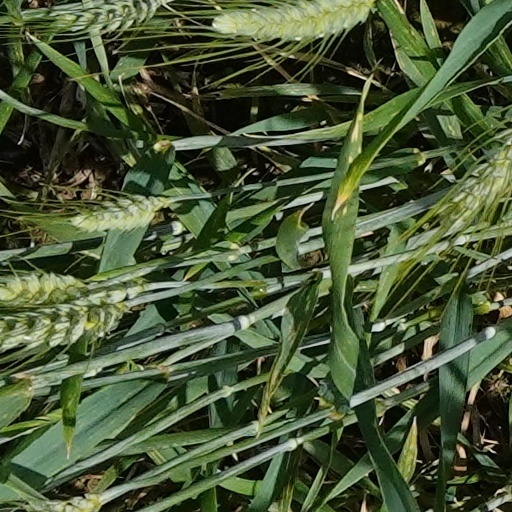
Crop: wheat